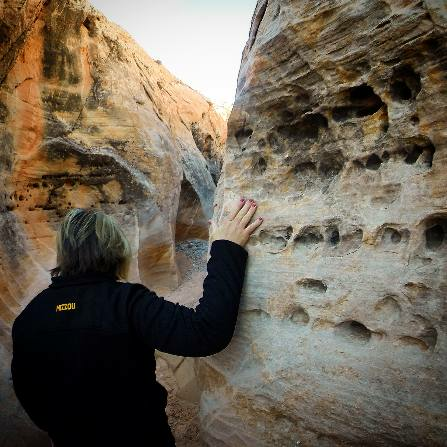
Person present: Yes